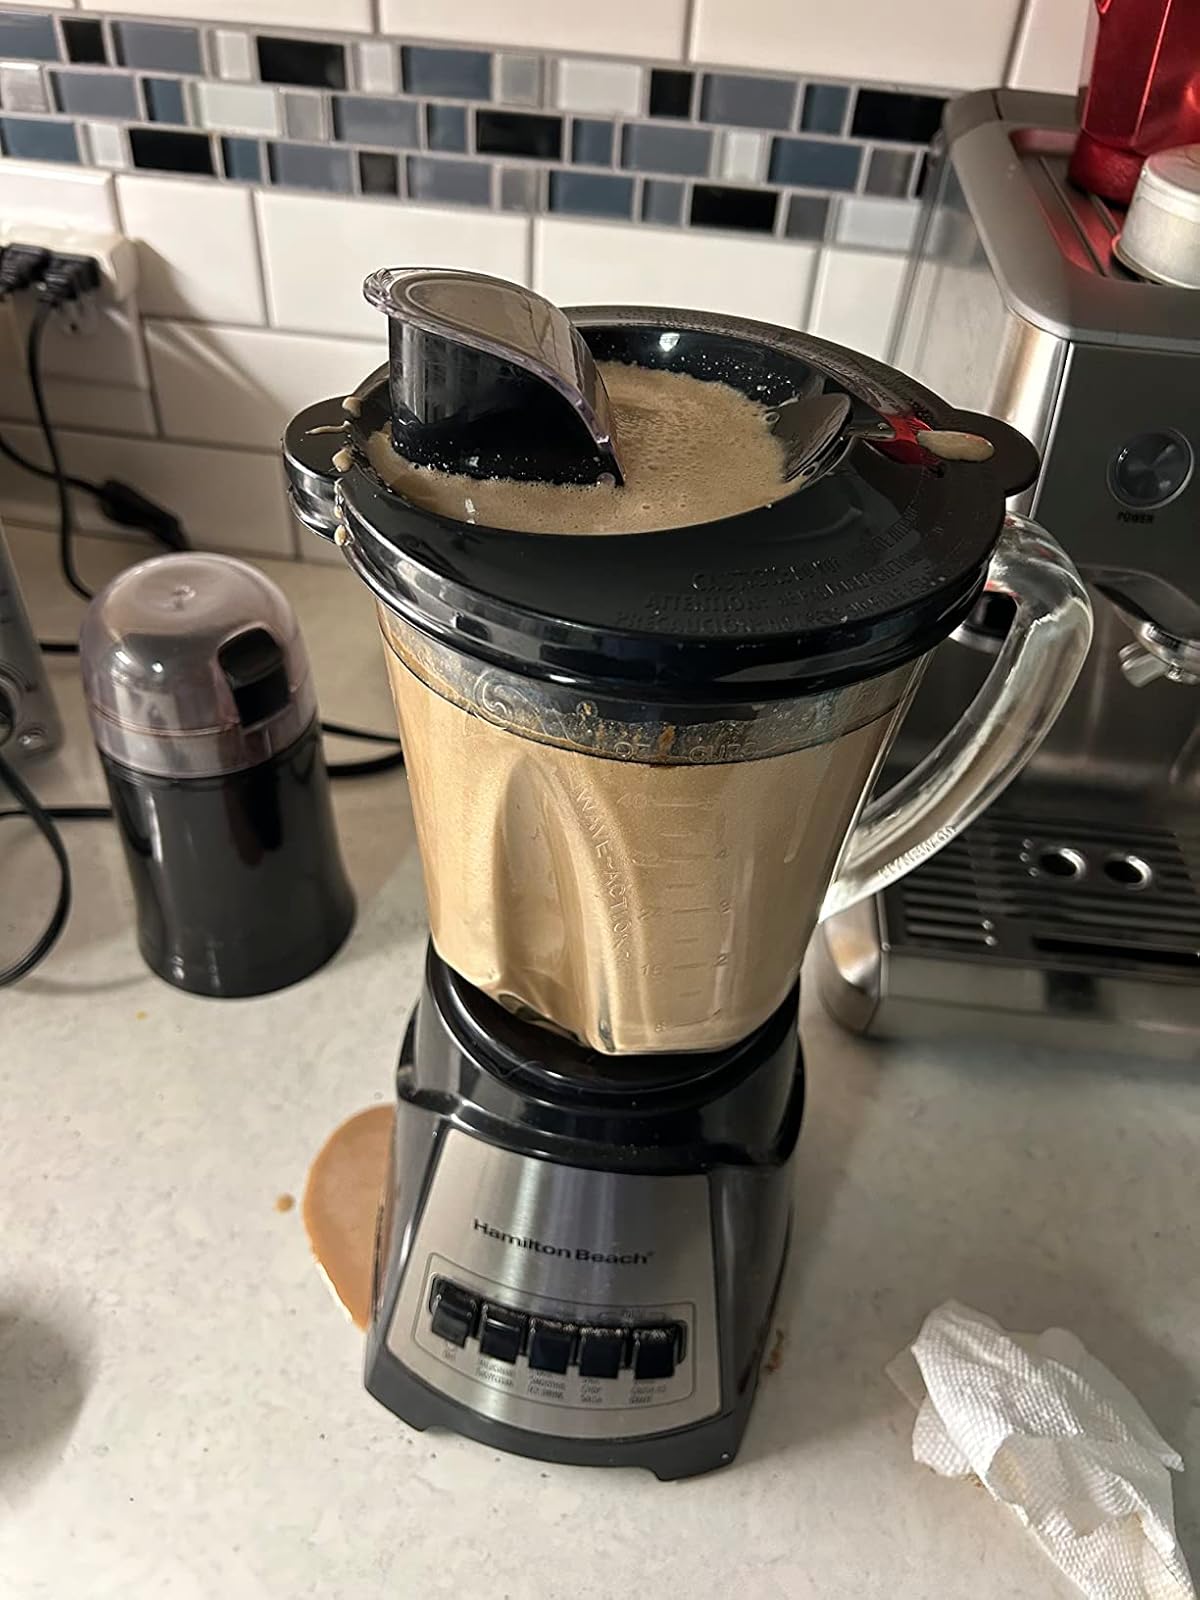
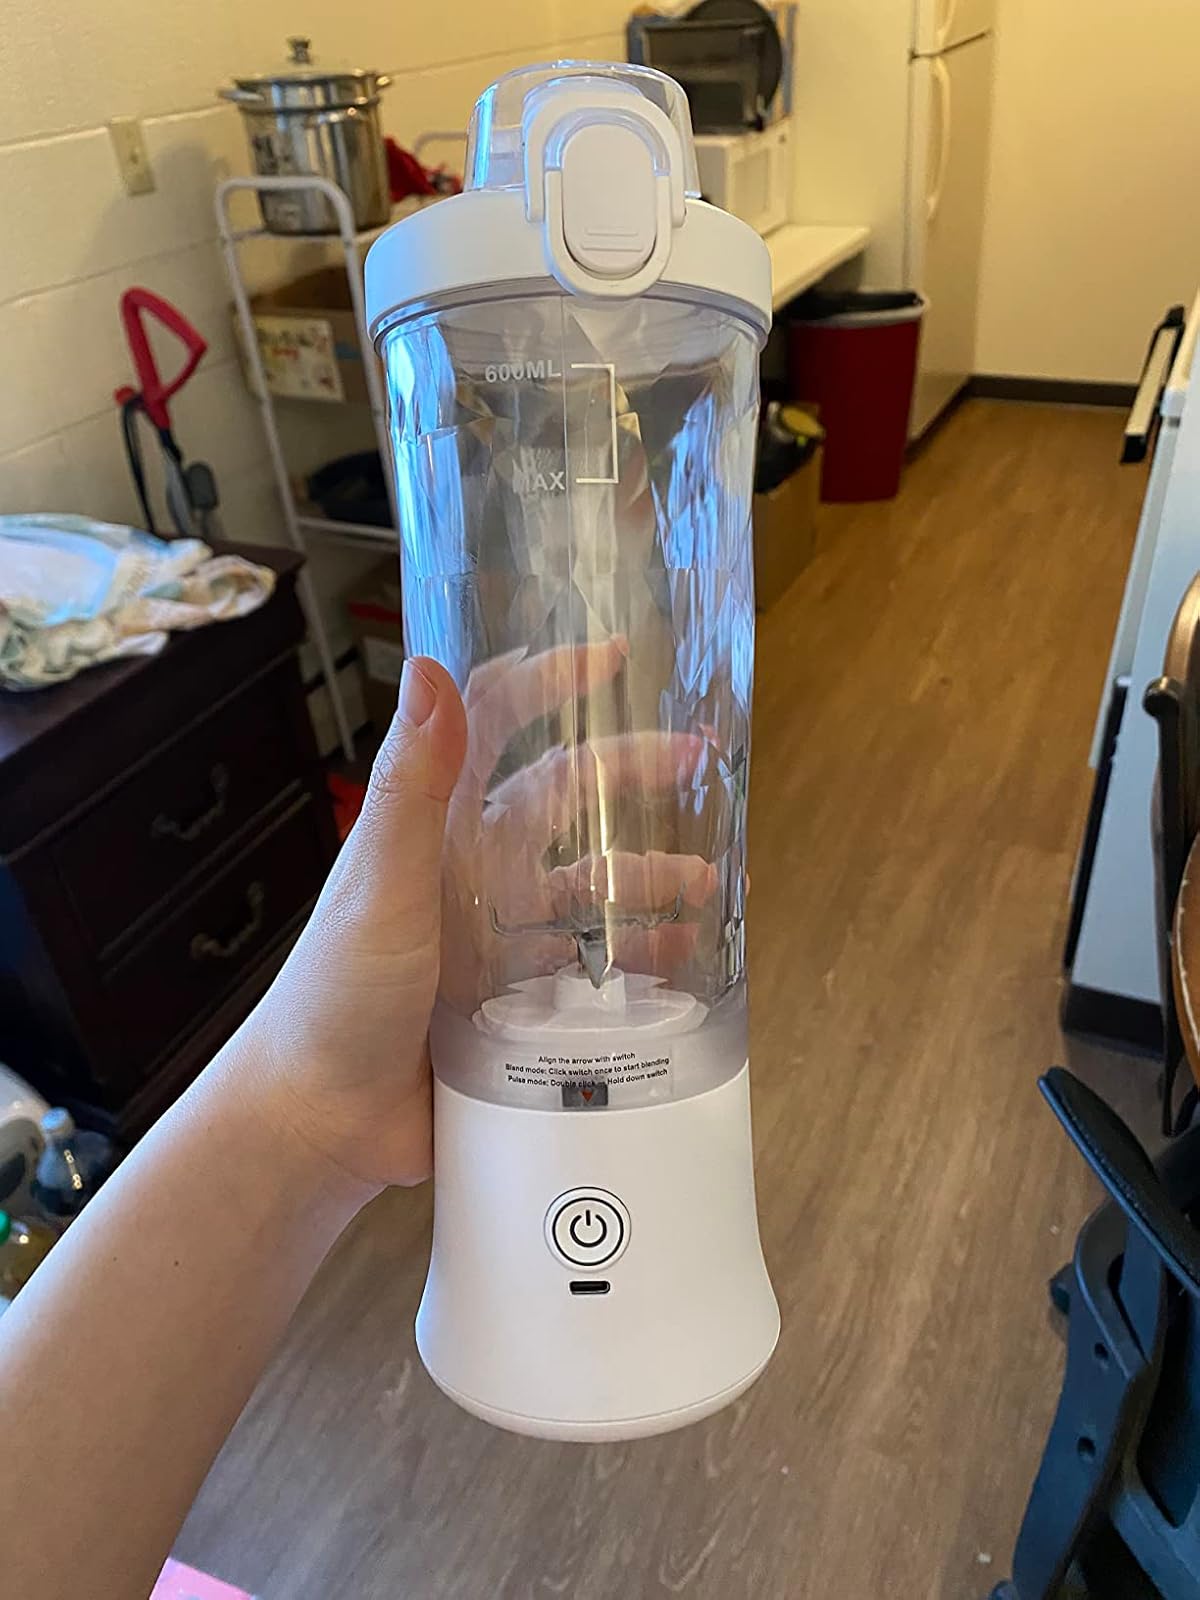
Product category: items_blender
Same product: no